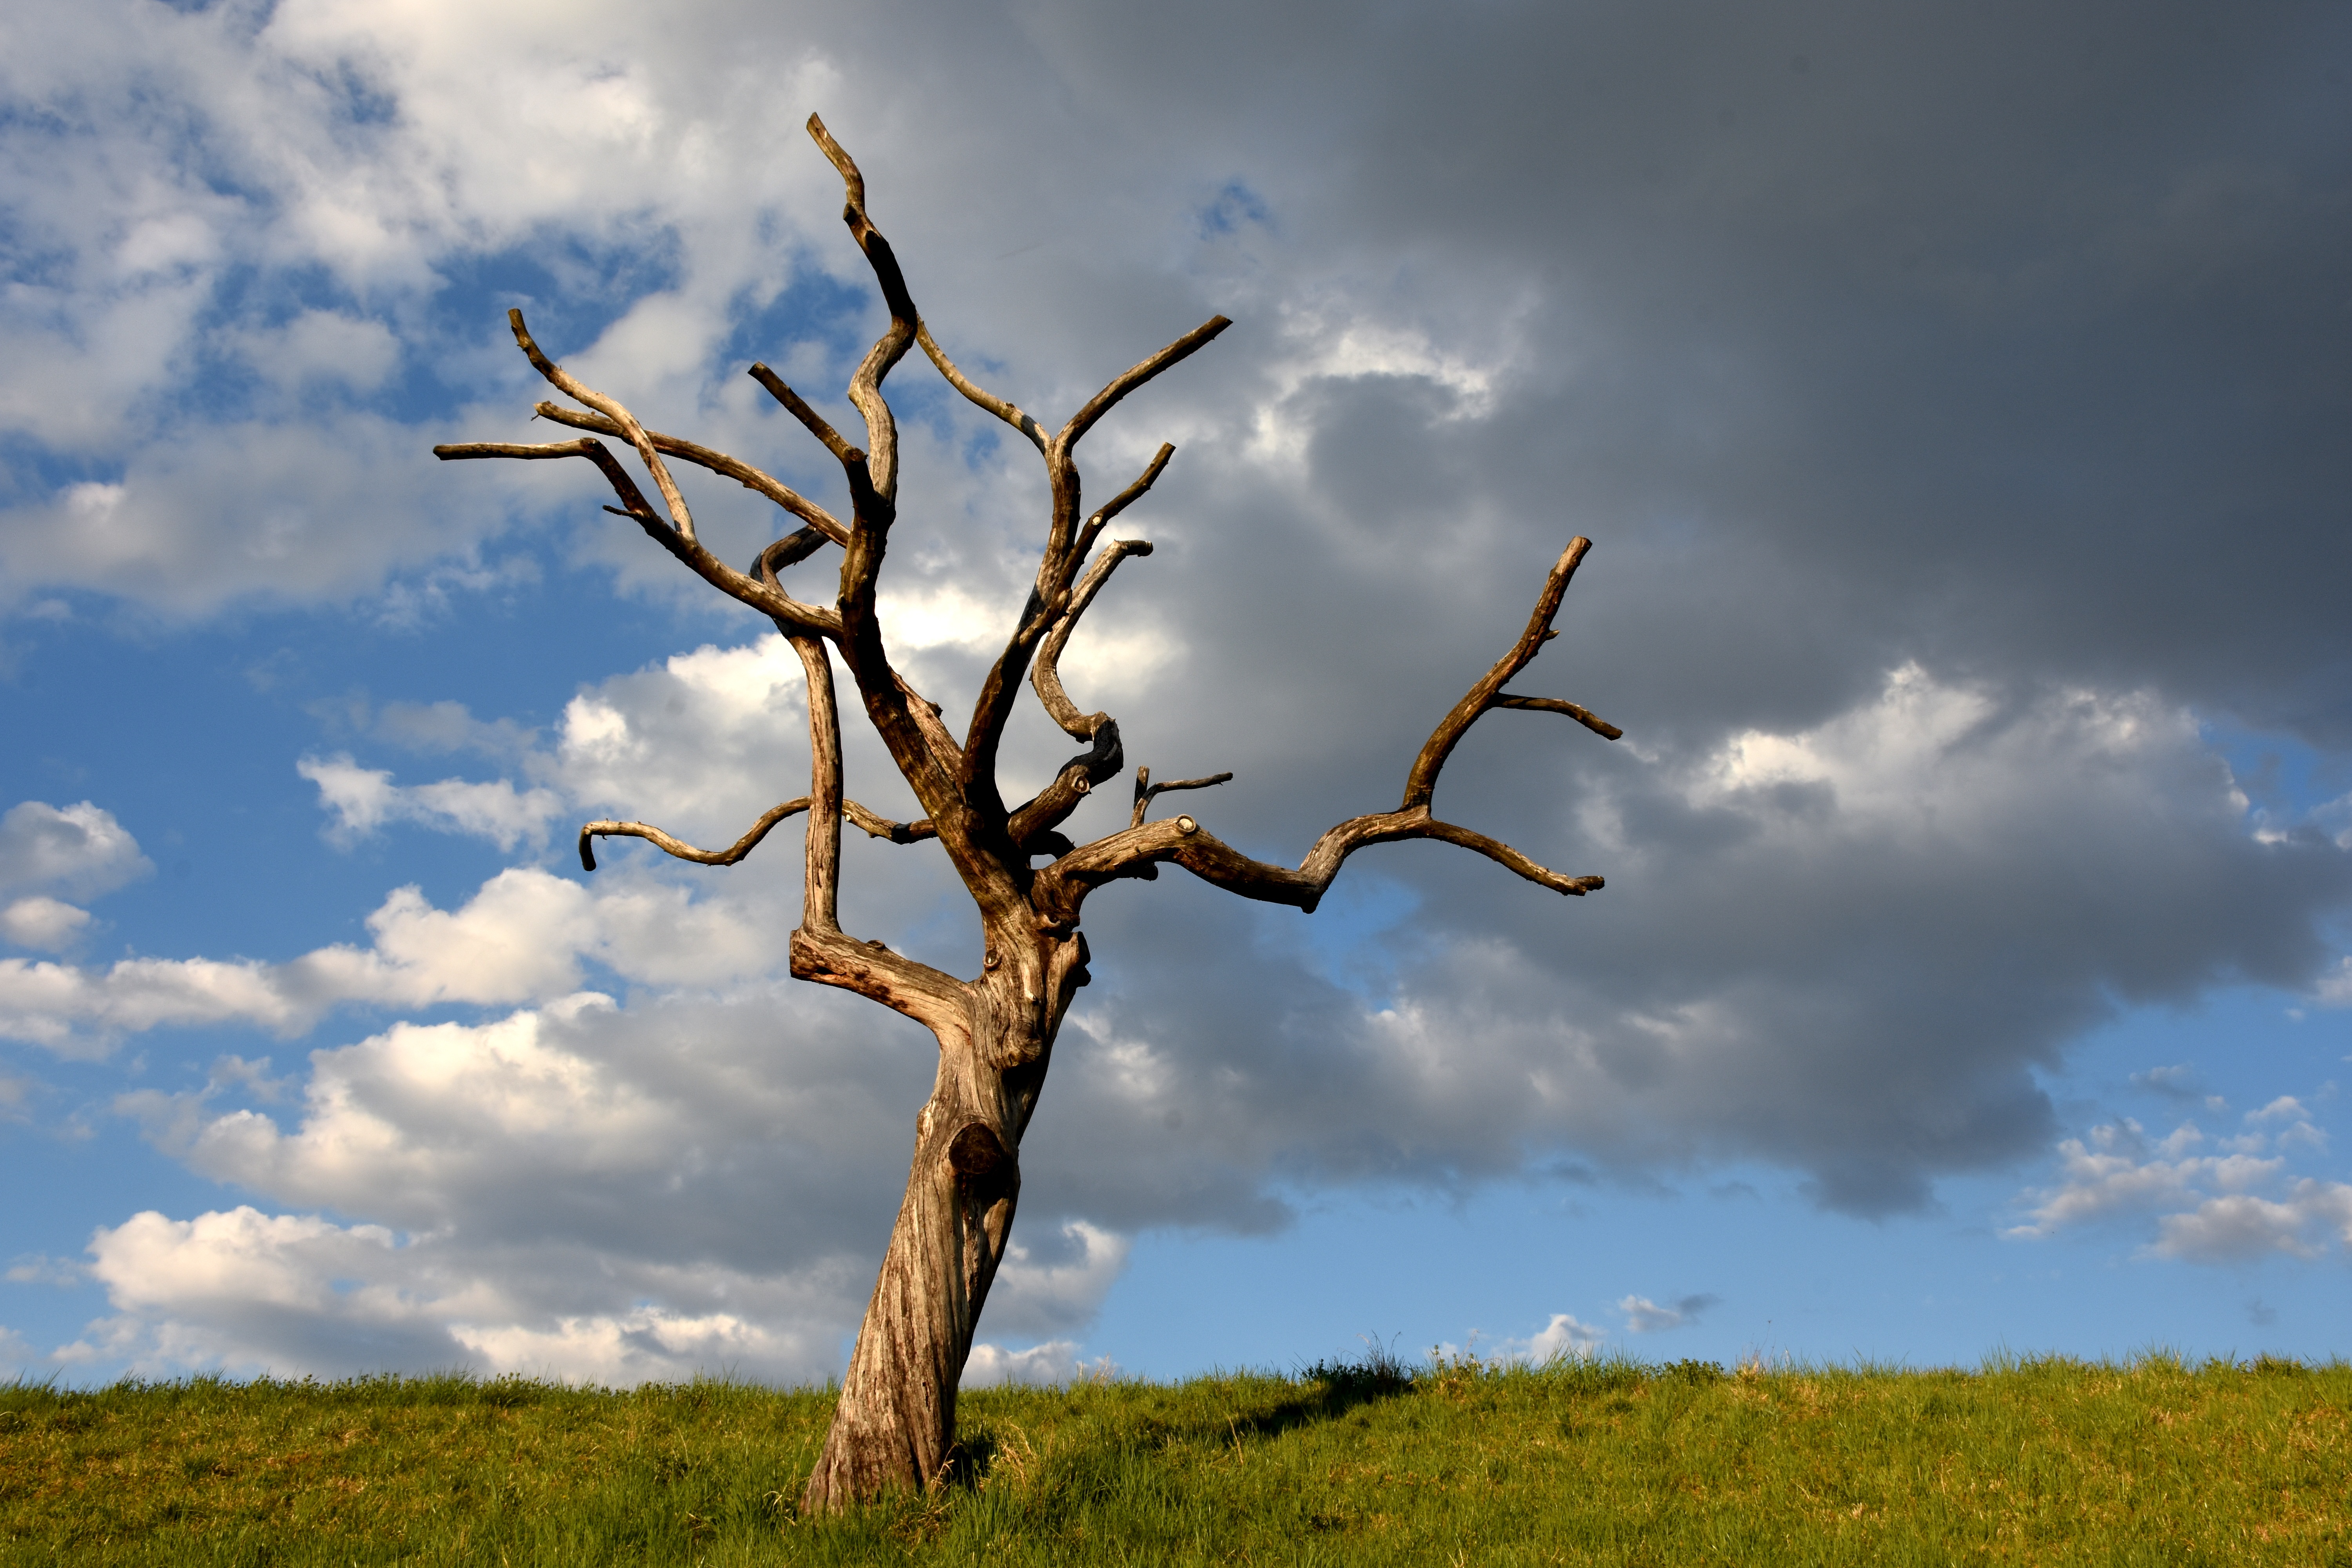
tree, nature, grass, branch, cloud, plant, sky, meadow, prairie, sunlight, morning, leaf, flower, wind, log, autumn, savanna, plain, clouds, grassland, rural area, tree skeleton, woody plant